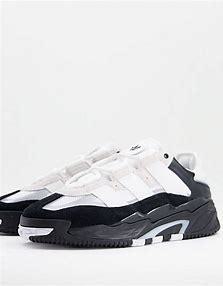
Brand: adidas
Model: originals Adidas Originals Niteball